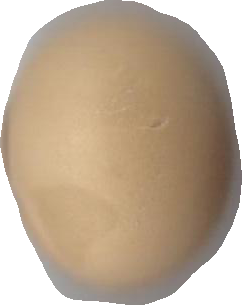
Variety: Dega